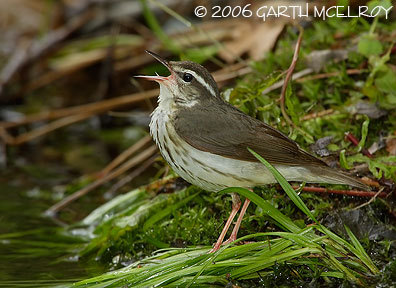
a bird with a medium length bill, white eyebrow, medium sized head, and spotted breasta small bird with gray wings, a white breast with brown stripes and orange feet.
a grey bird with pint feet and a orange and grey beak, the belly is light with dark speckles.
this bird has a dull brown head and white superciliary, the bill and legs are light orange.
the bird has a grey head and white nape, the bill is long and pointed, with white and grey belly.
this bird is brown with white on its chest and has a long, pointy beak.
this bird has a white eye brow, brown crown and coverts, and a cream colored vent.
this bird is brown with white and has a very short beak.
this is a gray bird with a white breast and belly with gray spots and a gray head with a white eyebrow.
a small bird with a white belly and brown speckles.
Species: Louisiana Waterthrush